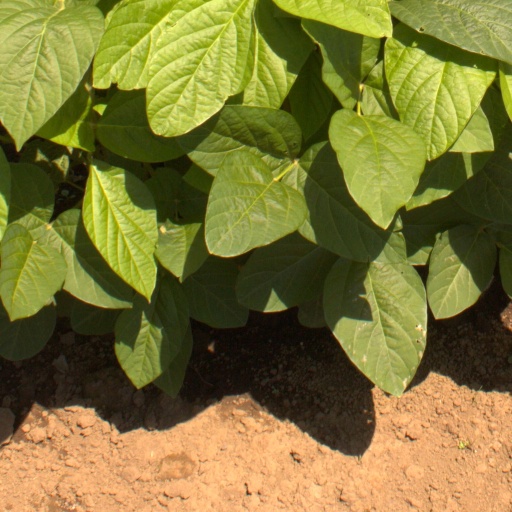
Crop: soybean